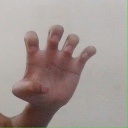
अक्षर: झ